Vilnius University Faculty of Communication

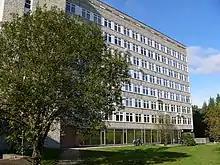
Faculty of Communication

The "Vilnius University Faculty of Communication" was established on 18 June 1991, in response to the rapid development of information services and the increasing need for cohesive research in communication technology. The Vilnius University Council passed a resolution to establish the Faculty of Communication on the recommendation of the former Departments of Library Science, Information Systems, Book Science and Bibliography, Radio and Television Journalism and Print Journalism. This reorganization was initiated as part of the granting of legal status to the university by the Seimas of the Republic of Lithuania in 1990, shortly after the nation's restoration as an independent state.